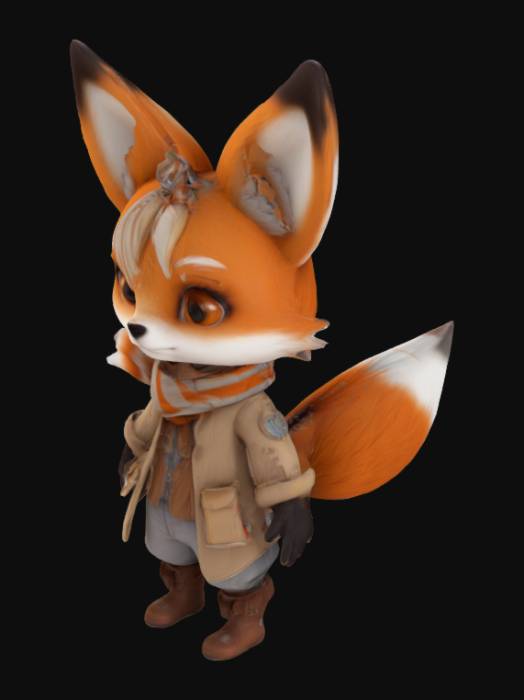
미적 점수 (1~10점): 8